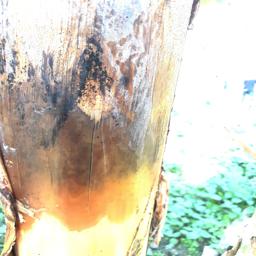
Label: PSEUDOSTEM WEEVIL